Old Weir Stove Building

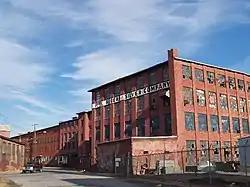
former Weir Stove Company / F.B. Rogers Silver Co.

The Old Weir Stove Company was an historic industrial facility located on West Water Street in Weir Village, Taunton, Massachusetts. The factory consisted of a series of connected brick buildings, located between West Water Street and the west bank of the Taunton River. The factory was built in 1902 and added to the National Register of Historic Places in 1984. It was later occupied by F.B. Rogers Silver Company. In May–June 2009, the site was demolished, except for the northernmost building of the complex.